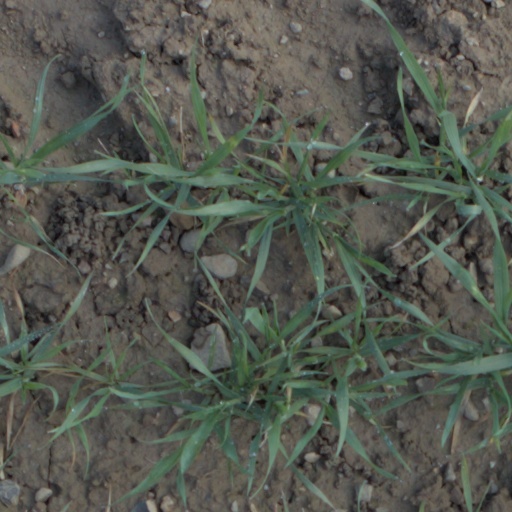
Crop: wheat